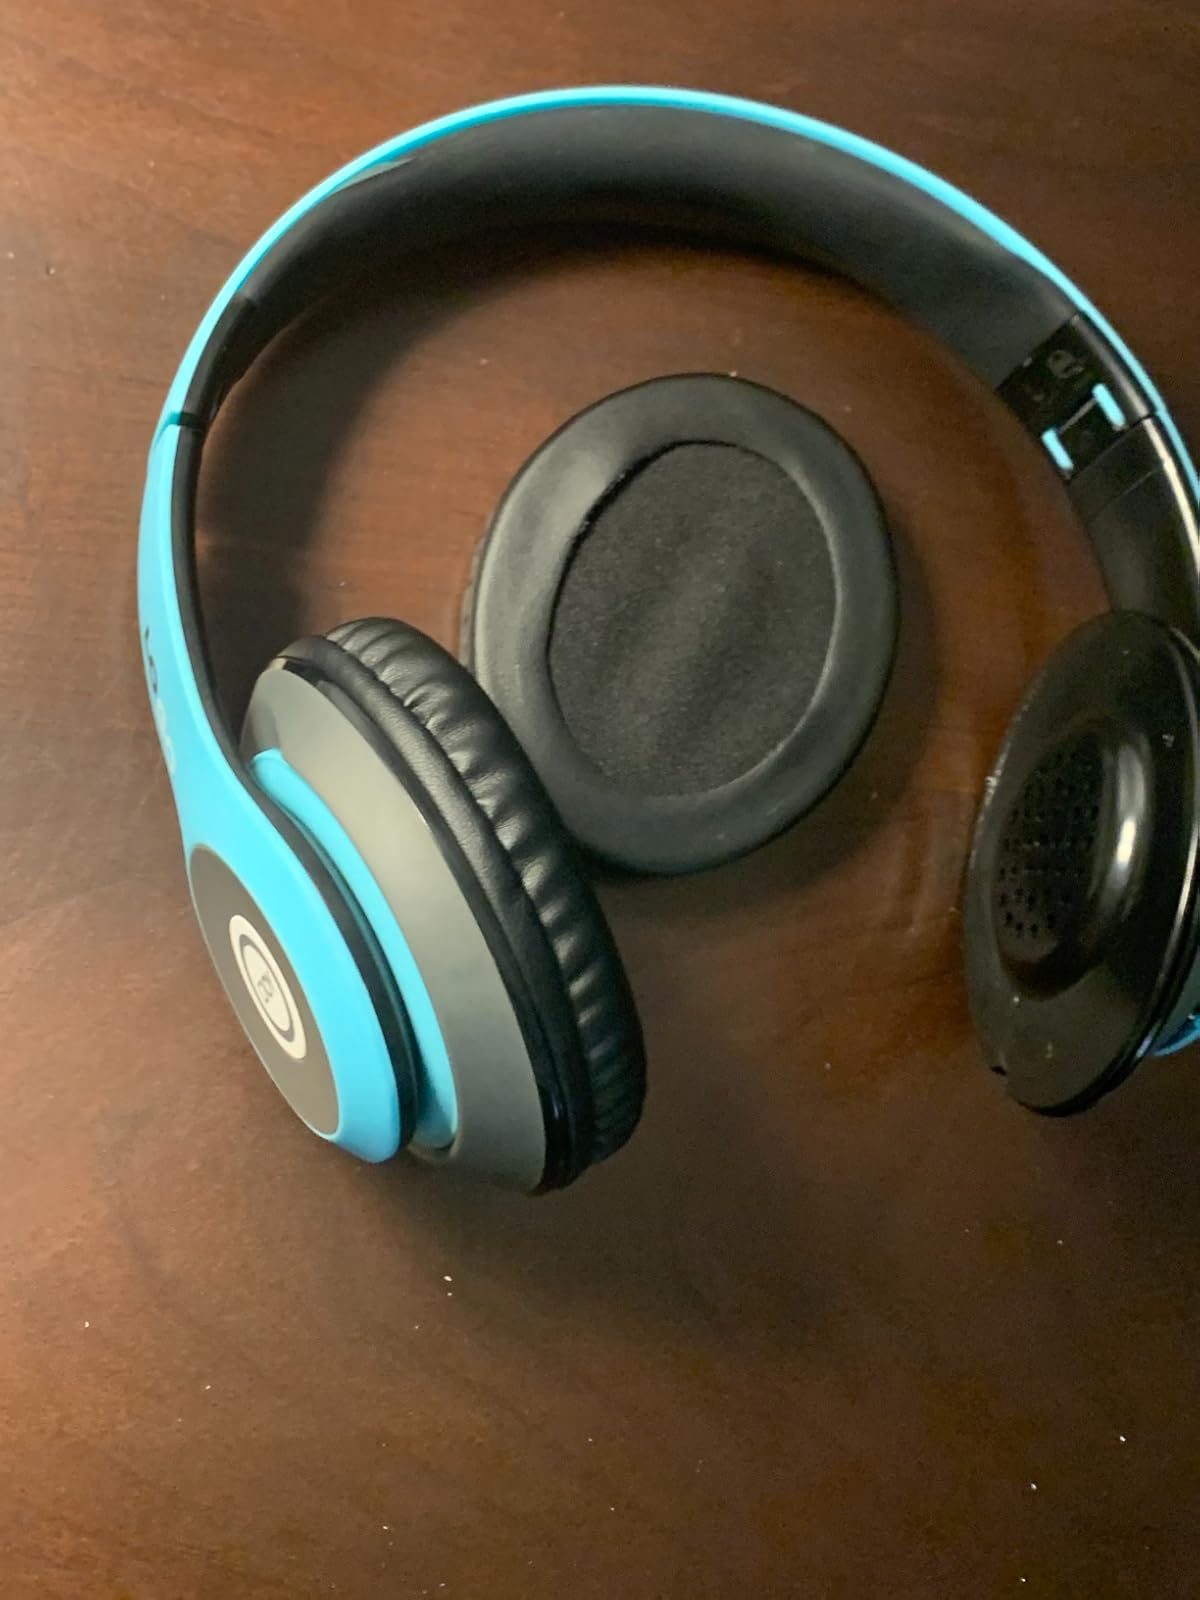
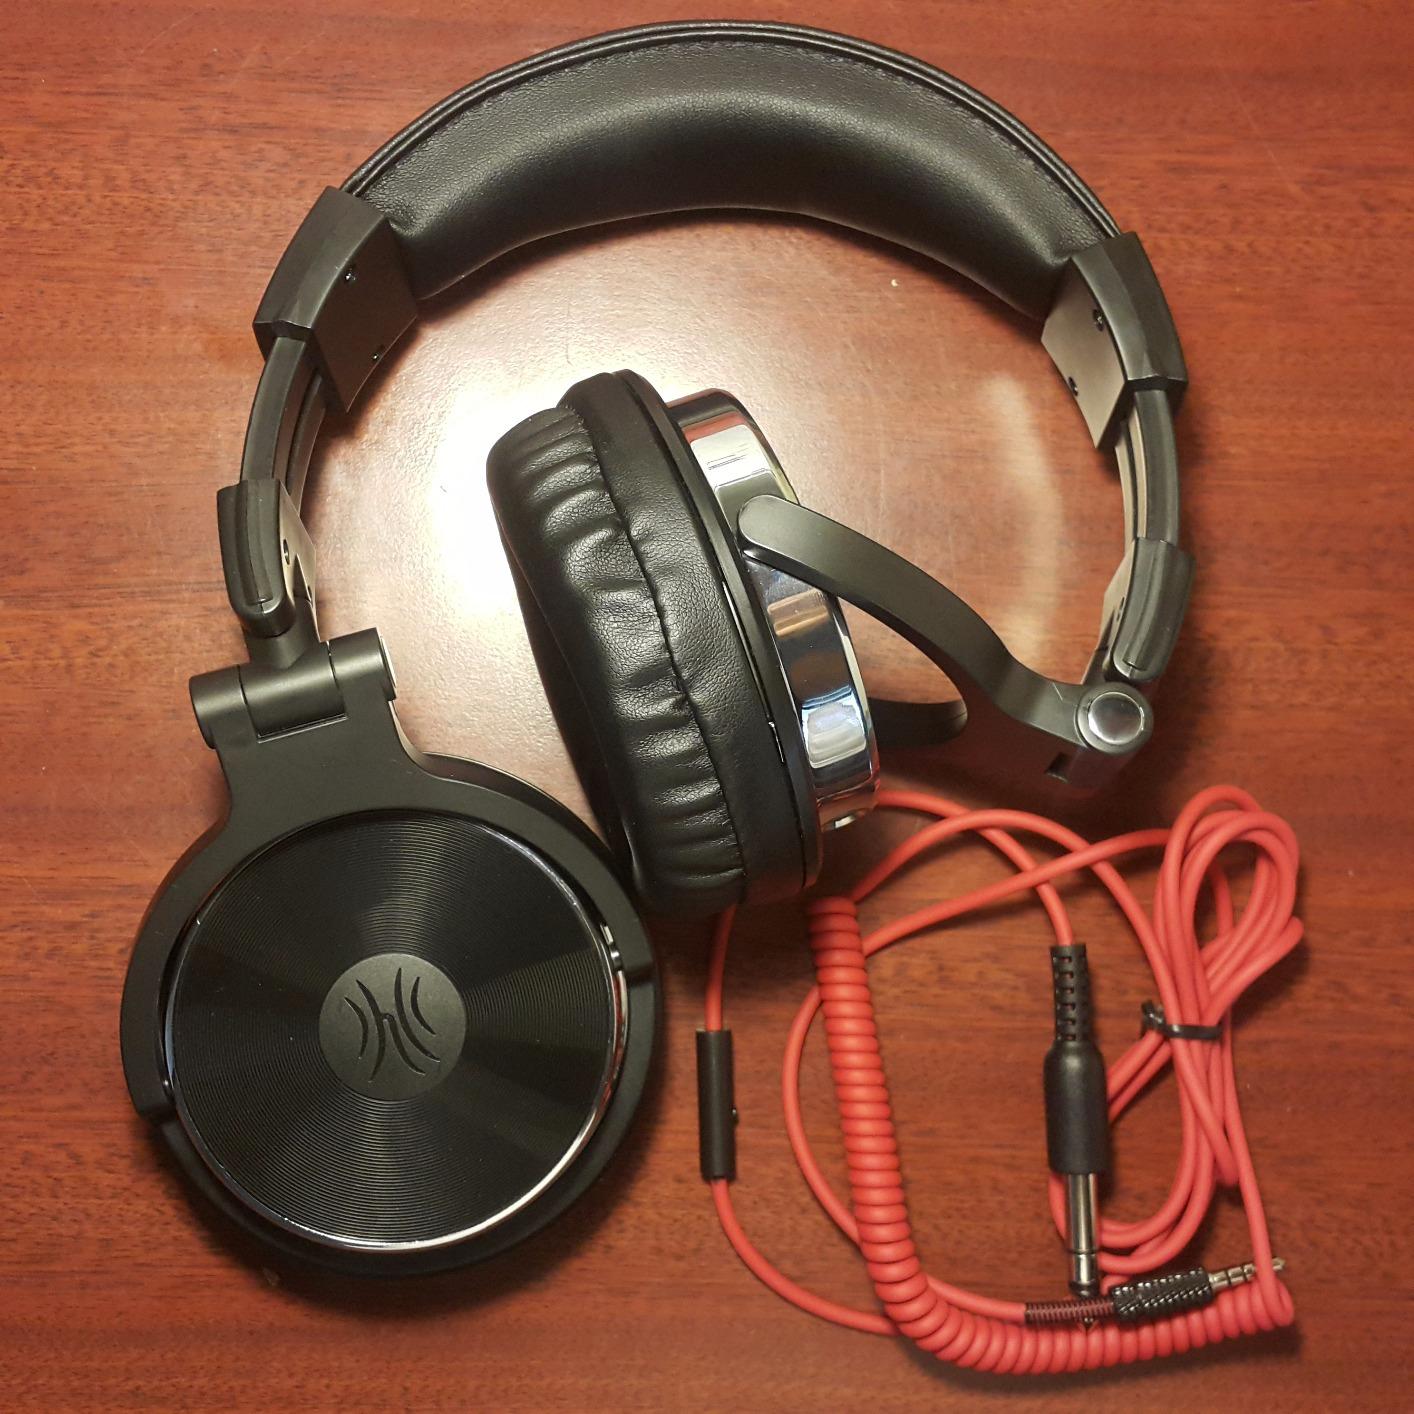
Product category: headphones
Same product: no